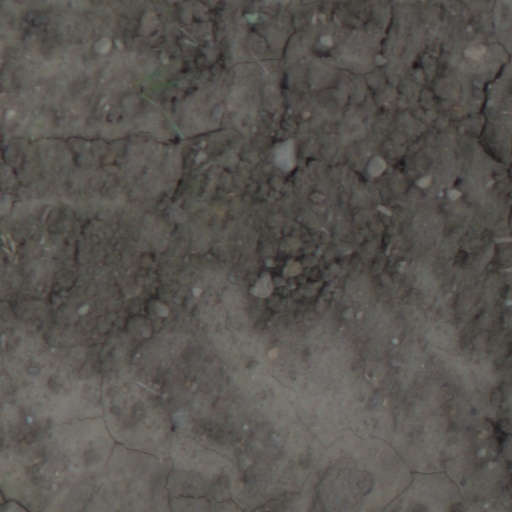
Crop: wheat